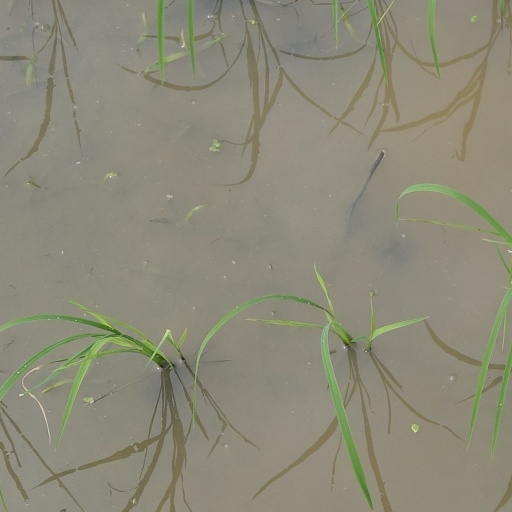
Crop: rice